Uptown Charlotte

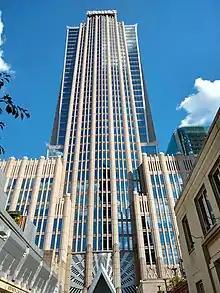
Truist Center, Truist Financial's headquarters in Charlotte

The fourth ward lies directly to the north of the intersection of Trade and Tryon. It is that quadrant bounded by North Tryon on the southeast and West Trade on the southwest.